History of West Ham United F.C.

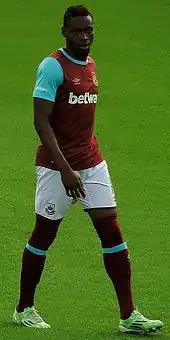
Diafra Sakho, West Ham's top scorer for the 2014–15 season.

Following the dismissal of Grant, on 1 June 2011, West Ham appointed Sam Allardyce as their manager. He quickly reinforced his new side by signing Abdoulaye Faye, Kevin Nolan, Joey O'Brien and Matt Taylor. Faye, Nolan and O'Brien had all played under Allardyce at his former club Bolton, whilst Taylor was a Bolton player just after Allardyce had left the club. Allardyce's first game in charge, on 7 August 2011, was a loss by a late goal to Cardiff City. He then made striker John Carew West Ham's fifth signing of the season, on a free transfer, followed by defender George McCartney from Sunderland on a season-long loan, strikers Sam Baldock from Milton Keynes Dons and midfielder Papa Bouba Diop on a free transfer. He concluded his summer business with late scoops on deadline day for midfielders David Bentley from Tottenham and Henri Lansbury from Arsenal, both on season-long loans, and utility man Guy Demel from Hamburger SV for an undisclosed fee, making him Allardyce's 12th purchase of the 2011 summer transfer window. Nicky Maynard, Ricardo Vaz Tê and Ravel Morrison followed in the 2011 winter transfer window. In March 2012, despite standing in third place in the league, Allardyce's style of football was questioned, as it likewise was at his previous club Newcastle. Fans called for more passing of the ball and football played on the pitch, not in the air. They achieved a club record 13 away wins and finished third in the Championship behind Reading and Southampton, thus entering the play-offs.